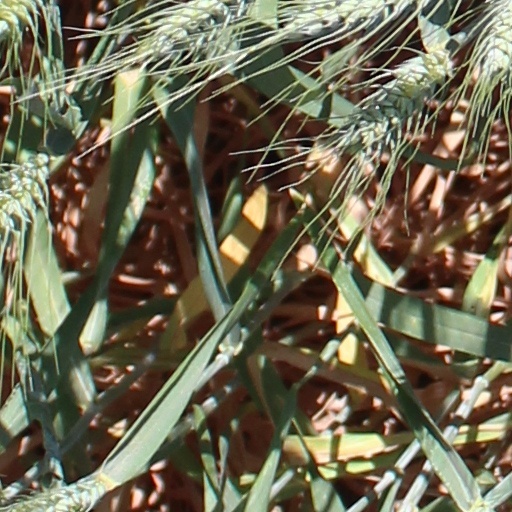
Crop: wheat